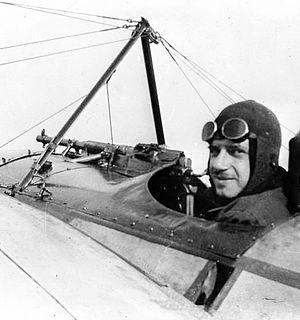
Eugène Gilbert, né à Riom le 19 juillet 1889 et mort à Villacoublay le 17 mai 1918, est un aviateur français, as de la Première Guerre mondiale.